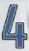
Number: 4